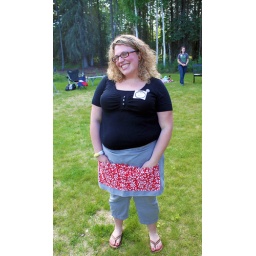
Jenny brought her apron in gray with red pockets in front